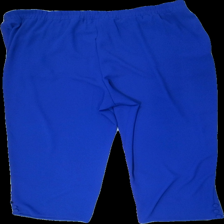
View: front
Type: Trousers
Category: Ladies
Brand: Not in the list
Brand text on label: Rio
Colors: Blue
Material: 100% polyester
Cut: Loose
Size: 52
Season: All
Price range: 50-100
Recommended usage: Reuse